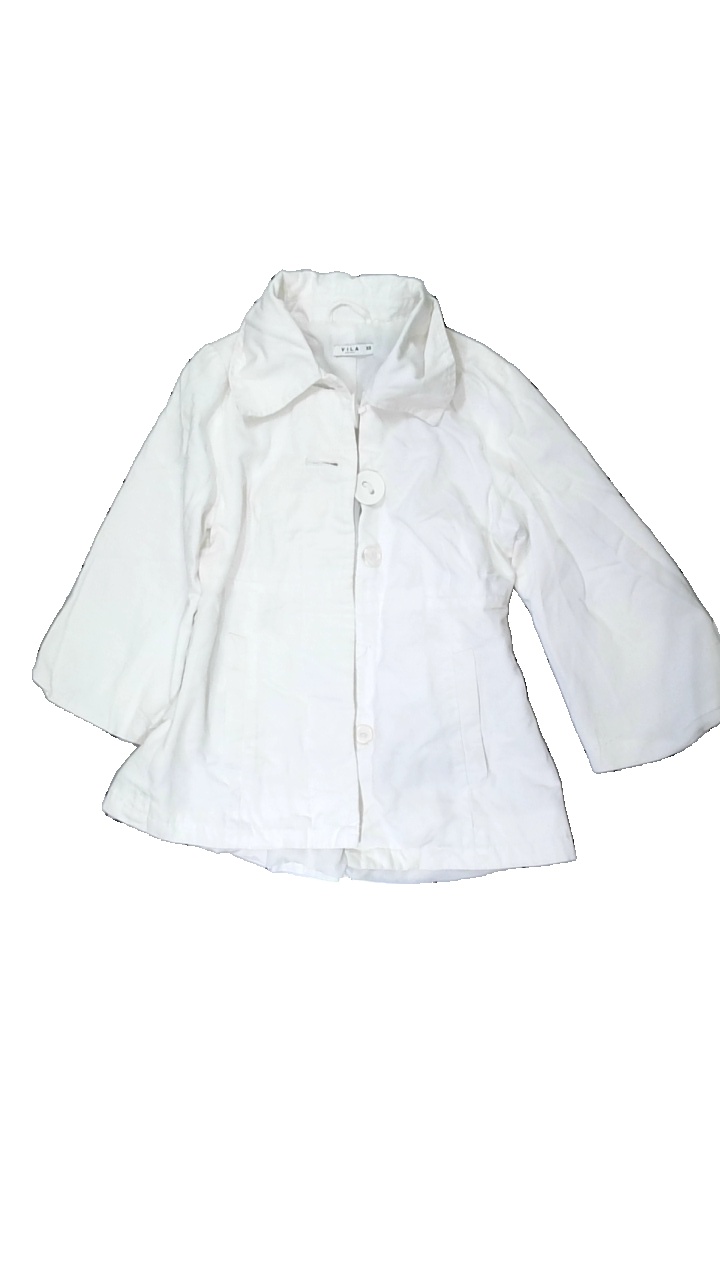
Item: Jacket (Ladies)
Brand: Vila
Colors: White
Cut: Regular
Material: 100% cotton
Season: Spring
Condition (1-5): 3
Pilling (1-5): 5
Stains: Major
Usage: Recycle
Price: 50-100